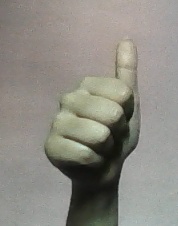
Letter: aleff